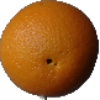
Label: orange